Education in Azerbaijan

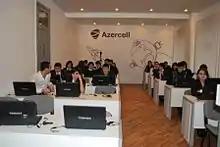
E-Learning Room at Khazar University

There are 38 state-run and 11 private universities in Azerbaijan. The ministry-released reports state that in 2016, 34224 students entered the universities . Universities employ 11,566 professors and 12,616 faculty members in the country. Because Azerbaijani culture has always included great respect for secular learning, the country traditionally has been an education center for the Muslim peoples of the former Soviet Union. For that reason and because of the role of the oil industry in Azerbaijan's economy, a relatively high percentage of Azerbaijanis have obtained some form of higher education, most notably in scientific and technical subjects. Several vocational institutes train technicians for the oil industry and other primary industries.